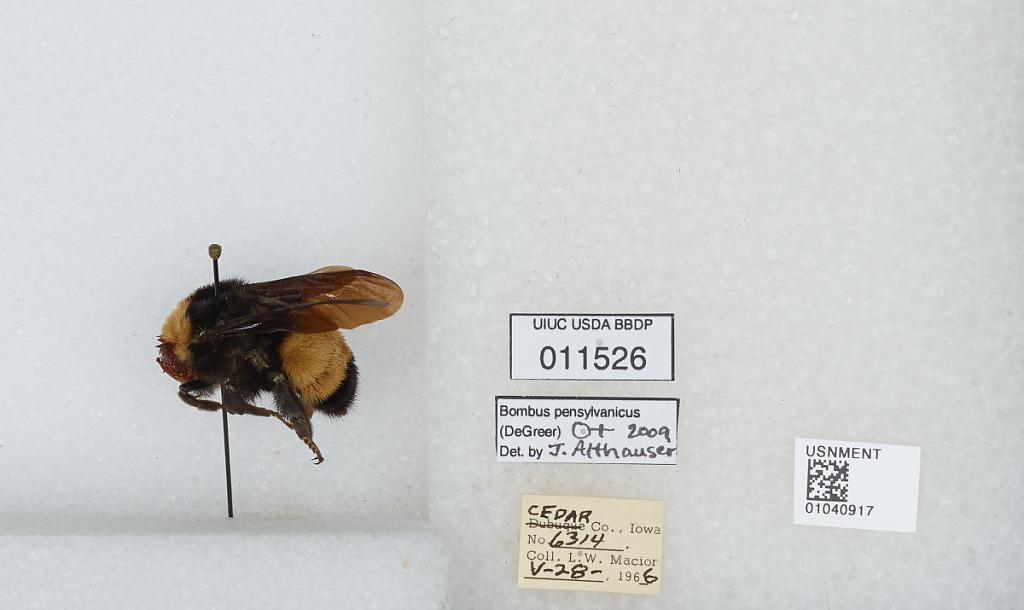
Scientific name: Bombus (Fervidobombus) pensylvanicus pensylvanicus (De Geer)
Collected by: L. Macior
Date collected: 1966-5-23
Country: United States
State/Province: Iowa
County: Cedar
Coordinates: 41.77, -91.13
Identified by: Althauser, J.